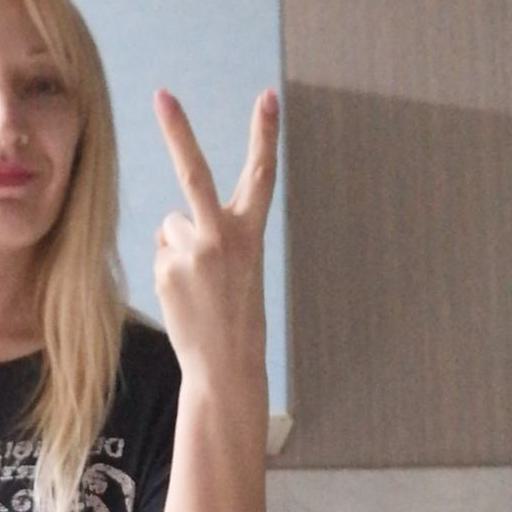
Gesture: peace_inverted